British Isles

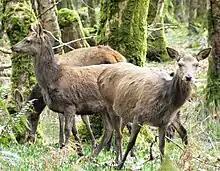
Red deer hinds in Killarney National Park, Ireland

The islands have a mild climate and varied soils, giving rise to a diverse pattern of vegetation. Animal and plant life is similar to that of the north-western European mainland. There are however, fewer numbers of species, with Ireland having even less. All native flora and fauna in Ireland is made up of species that migrated primarily from Great Britain. The only window when this could have occurred was prior to the melting of the ice bridge between the two islands 14,000 years ago approaching the end of the last ice age.